Horace See

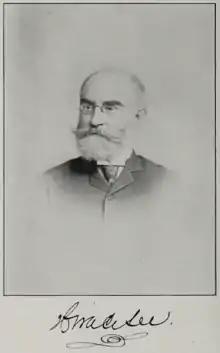
Horace See was portrayed in the July 1892 edition of Cassier's Magazine.

According to See the constructing of a 30-knot turbine steamship for transatlantic trade was entirely feasible. Turbine engine would come to stay, and would solve many marine problems. He and a colleague had declared, according to the article, that "there is no question but that the turbine engine will ultimately displace the reciprocating one on shipboard, as it Is now doing on land, but up to, the present time it has failed to do ee or shewn any. Superiority outside of reduced vibration, as there yet remains unsolved the exact combination of turbine, hull, and screw propeller to give results superior to those obtained from the reciprocating engine in vessels..."